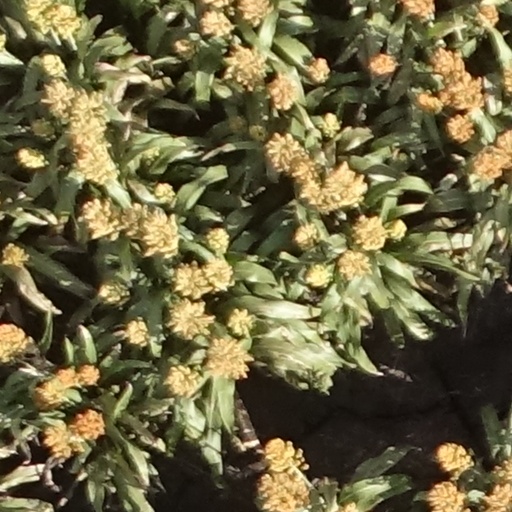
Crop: sorghum